Derrick Rose

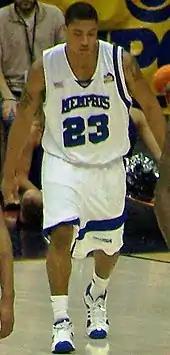
Rose while playing at the University of Memphis

Rose accepted a scholarship to play for the University of Memphis Tigers under John Calipari, who recruited him after seeing him play in an AAU game. Strong efforts were made by Indiana University and in-state University of Illinois to sign Rose to their own programs. Illinois in particular planned to pair Rose and their five-star recruit Eric Gordon, who had played AAU basketball with Rose. Gordon, however, retracted his verbal commitment from the Fighting Illini, opting to play for Indiana, and Rose subsequently gave his verbal commitment before the start of his senior season. Rose chose Memphis because of the school's history of putting players in the NBA and the prospect of Rod Strickland, a 17-year veteran of the league, mentoring him. Rose switched to #23, due to the fact that #25 had been retired by the school in honor of Penny Hardaway.